Maniram Dewan

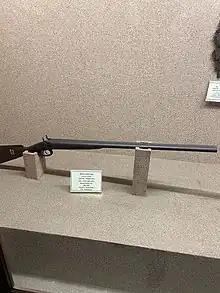
Gun of Maniram Dewan

It was Maniram who informed the British about the Assam tea grown by the Singpho people, which was hitherto unknown to the rest of the world. In the early 1820s, he directed the cultivators Major Robert Bruce and his brother Charles Alexander Bruce to the local Singpho chief Bessa Gaum. Charles Bruce collected the tea plants from the Singphos and took them to the Company administration. However, Dr. Nathaniel Wallich, the superintendent of the Calcutta Botanical Garden declared that these samples were not of the same species as the tea plants of China.